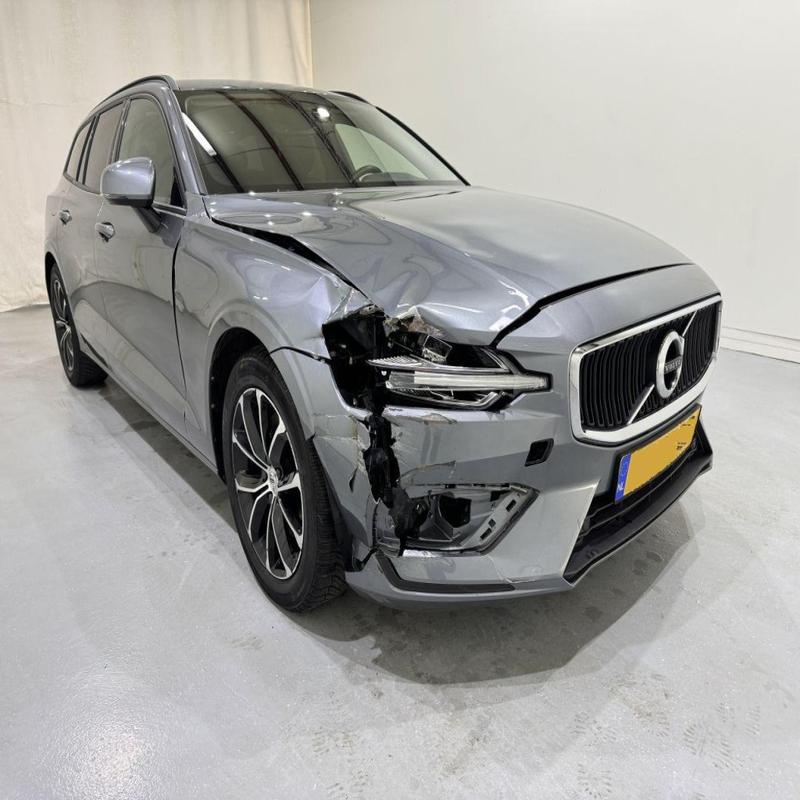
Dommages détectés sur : pare-choc avant, feu avant droit, capot, aile avant droite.
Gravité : majeur